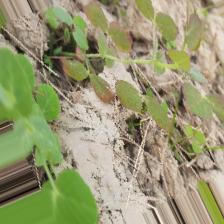
Label: Lentil Rust